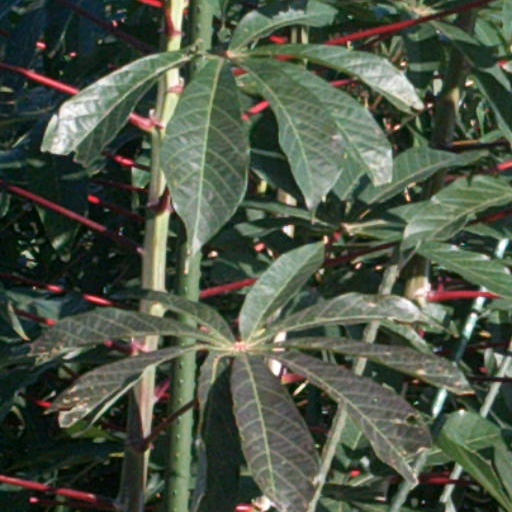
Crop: cassava